Kingencleugh Castle

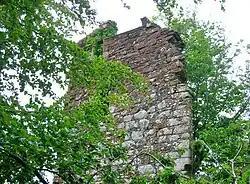

The remains of the old castle of Kingencleugh or Kingenclough lies close to east of the town of Mauchline, East Ayrshire, in the old Barony of Mauchline off the A76. The castle is Category B listed.